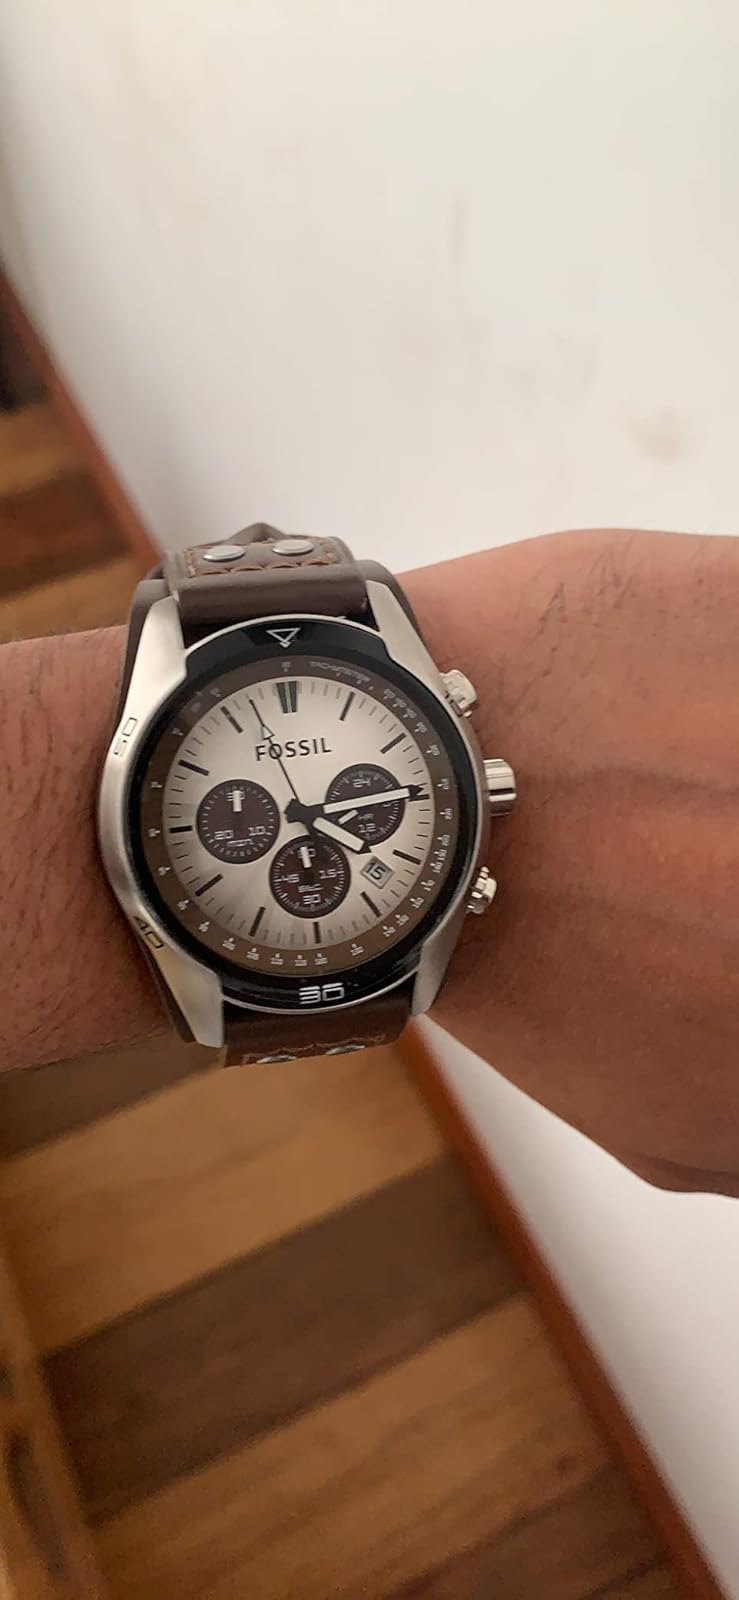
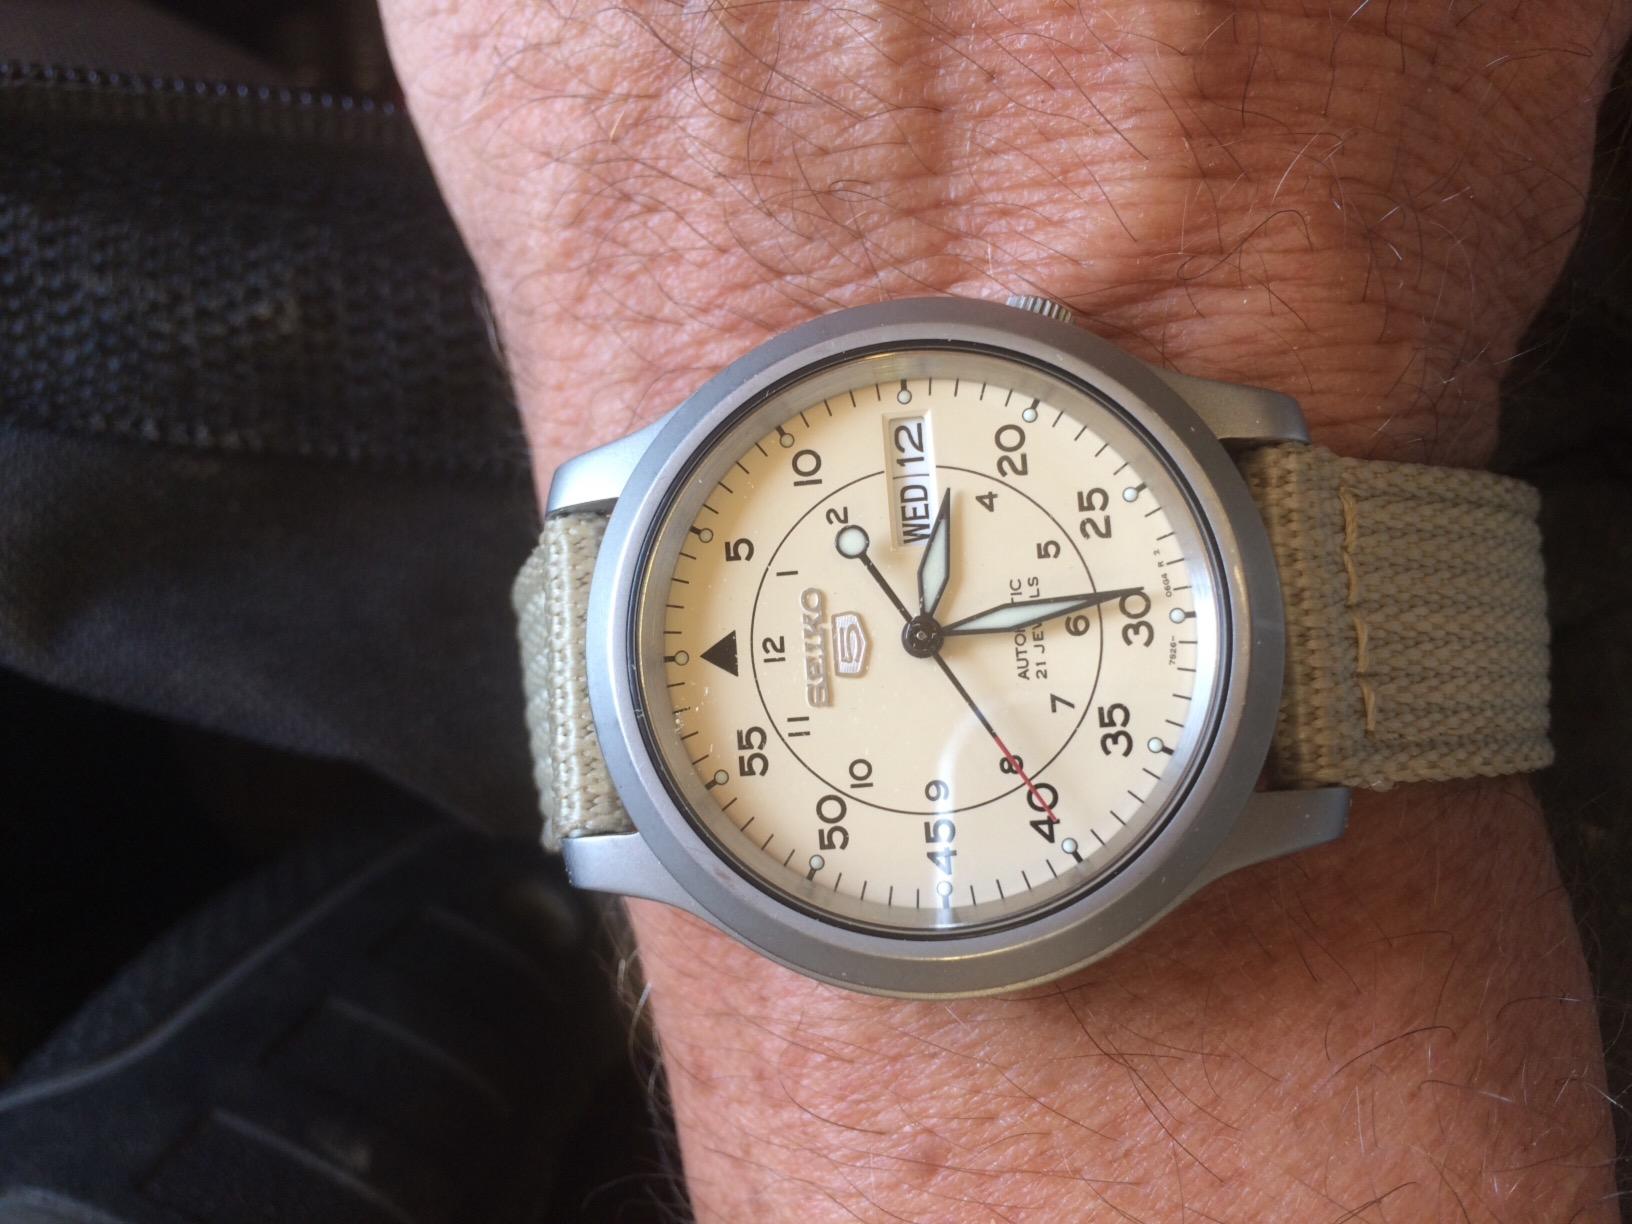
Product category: accessories_watch
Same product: no